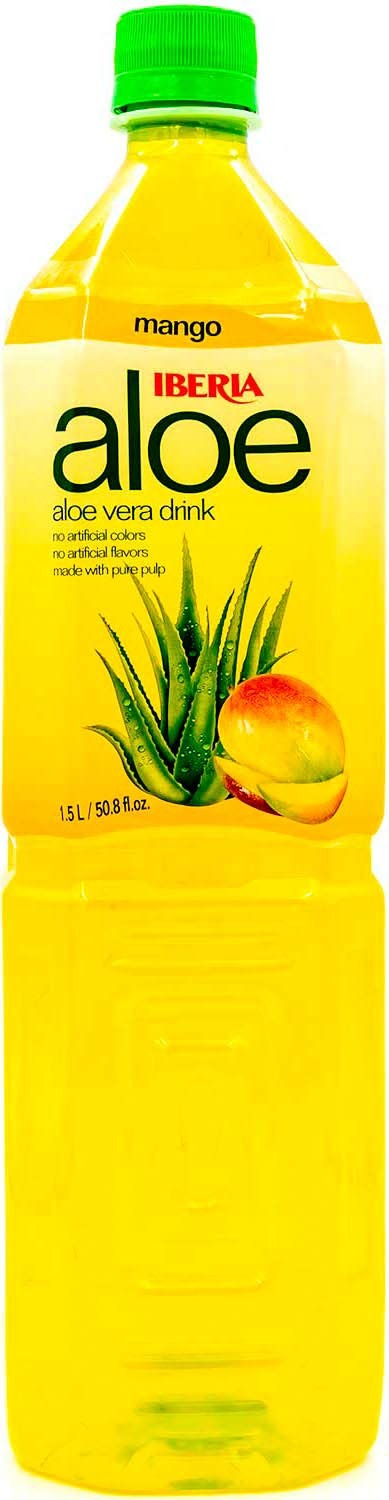
Item Name: Iberia Aloe Vera Drink with Pure Aloe Pulp and Mango Juice, 1.5 Liter
Bullet Point 1: 100% natural Iberia aloe juices are perfect for those looking to add a healthy drink option to their diet.
Bullet Point 2: Iberia aloe vera drinks uses actual aloe vera pulp and other 100% pure sustainably cultivated ingredients.
Bullet Point 3: Iberia aloe vera drink is a perfect ingredient for your favorite fruit shakes or smoothie recipe.
Bullet Point 4: Iberia aloe vera drink is an exceptional tasting beverage in a BPA free bottle with no artificial flavors, colors and preservatives.
Value: 1.0
Unit: Count

Price: 4.89